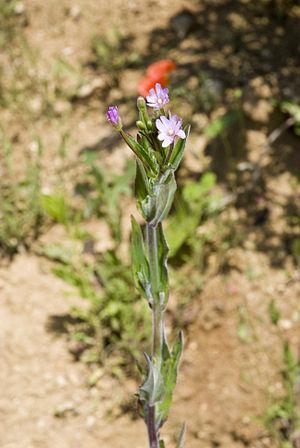
Epilobium parviflorum Carrière de Fossoy (Aisne), France